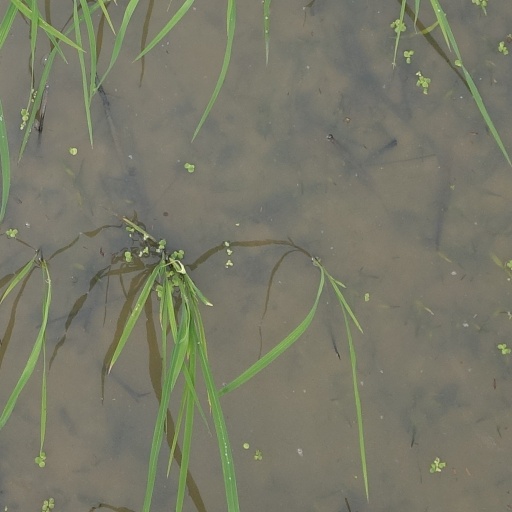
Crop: rice